Julie Debever

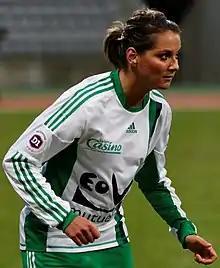
Debever in 2012

Julie Martine Debever (born 18 April 1988) is a French former professional footballer who played as a defender for the France national team. She was named in the squad for the 2019 FIFA Women's World Cup.